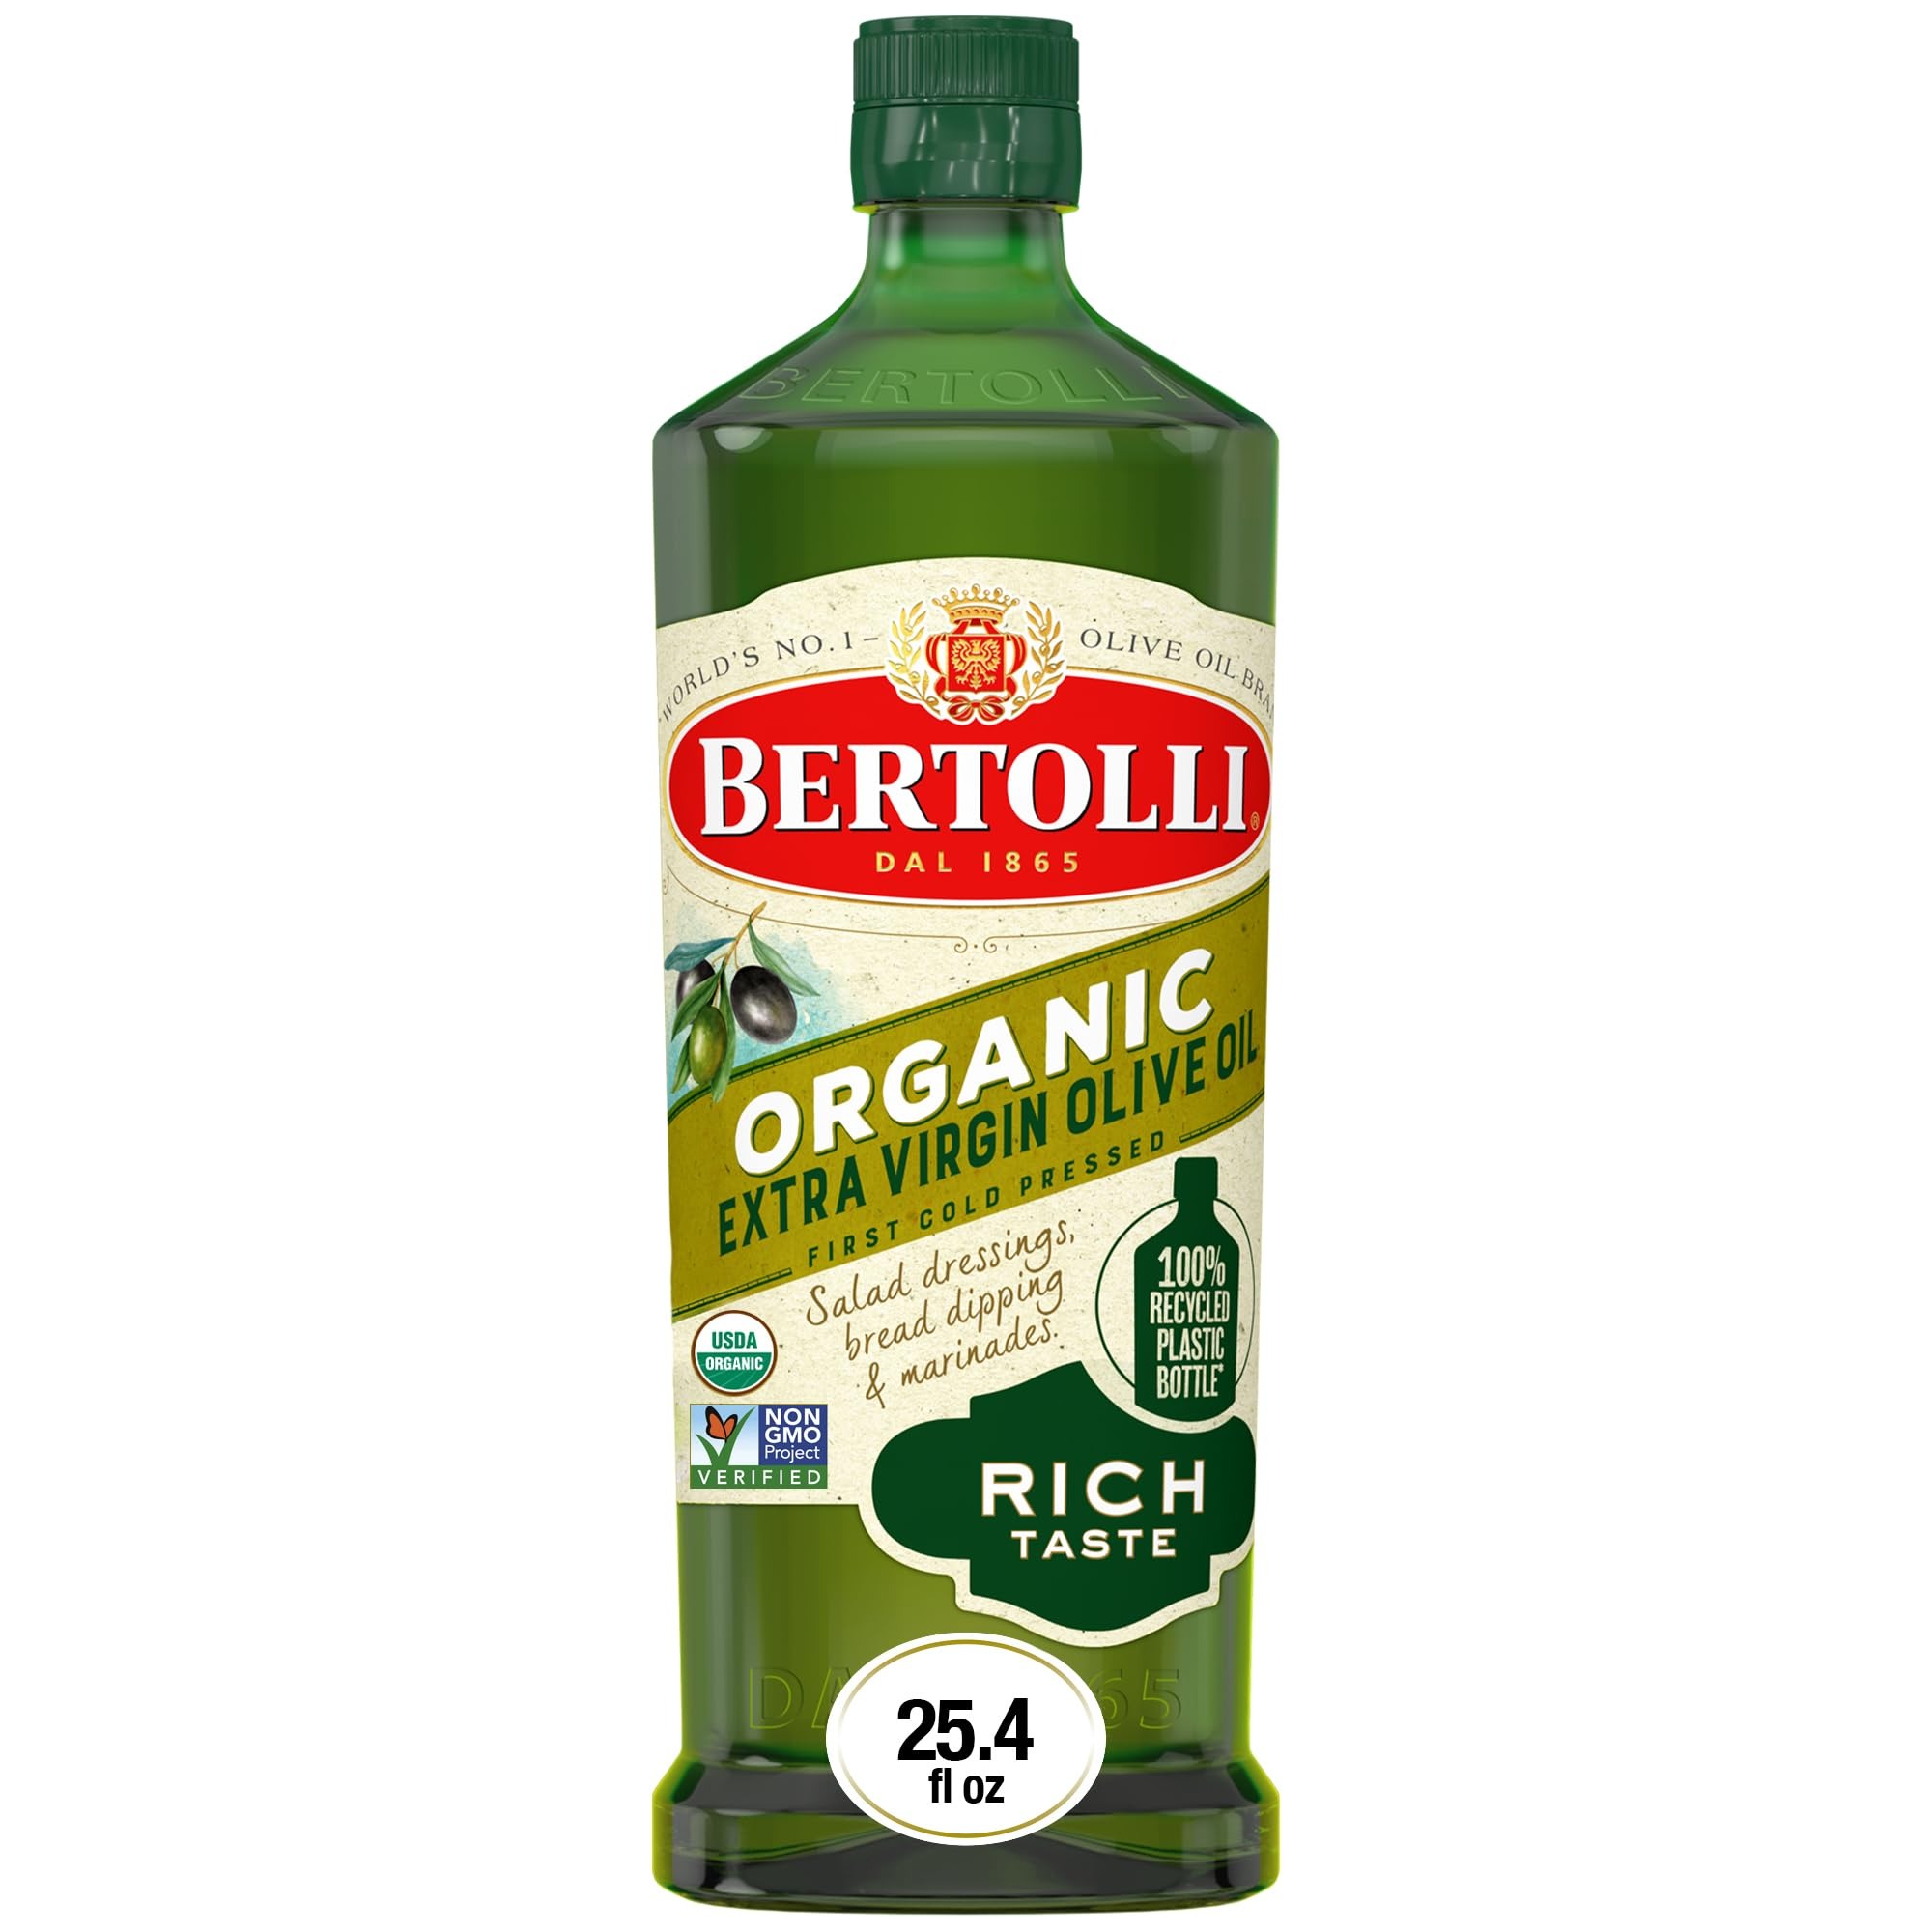
Item Name: Bertolli Organic Extra Virgin Olive Oil, Rich Taste, 25.36 fl oz
Bullet Point 1: One 25.4 fl oz bottle of Bertolli USDA and Non-GMO Certified Organic Extra Virgin Olive Oil, Rich Taste
Bullet Point 2: Mediterranean Heritage: Bertolli's legacy in olive oil spans over 150 years, crafting authentic EVOO (Extra Virgin Olive Oil) and other olive oil varieties
Bullet Point 3: 392°F Smoke Point: This olive oil is perfect for salad dressing, vinaigrette, bread dipping, marinades, pasta dishes and more
Bullet Point 4: 100% Recycled Plastic Dark Bottle: Each olive oil bottle is carefully sealed to preserve freshness, ensuring that every pour delivers the unmistakable taste of Bertolli's premium olive oils.Store tightly capped in a cool and dry place away from heat sources and light
Bullet Point 5: The Good Living Recipe: As the world's leading olive oil brand, Bertolli's olive oil varieties are beloved by chefs and home cooks alike for their quality and versatility
Value: 25.36
Unit: Fl Oz

Price: 14.445